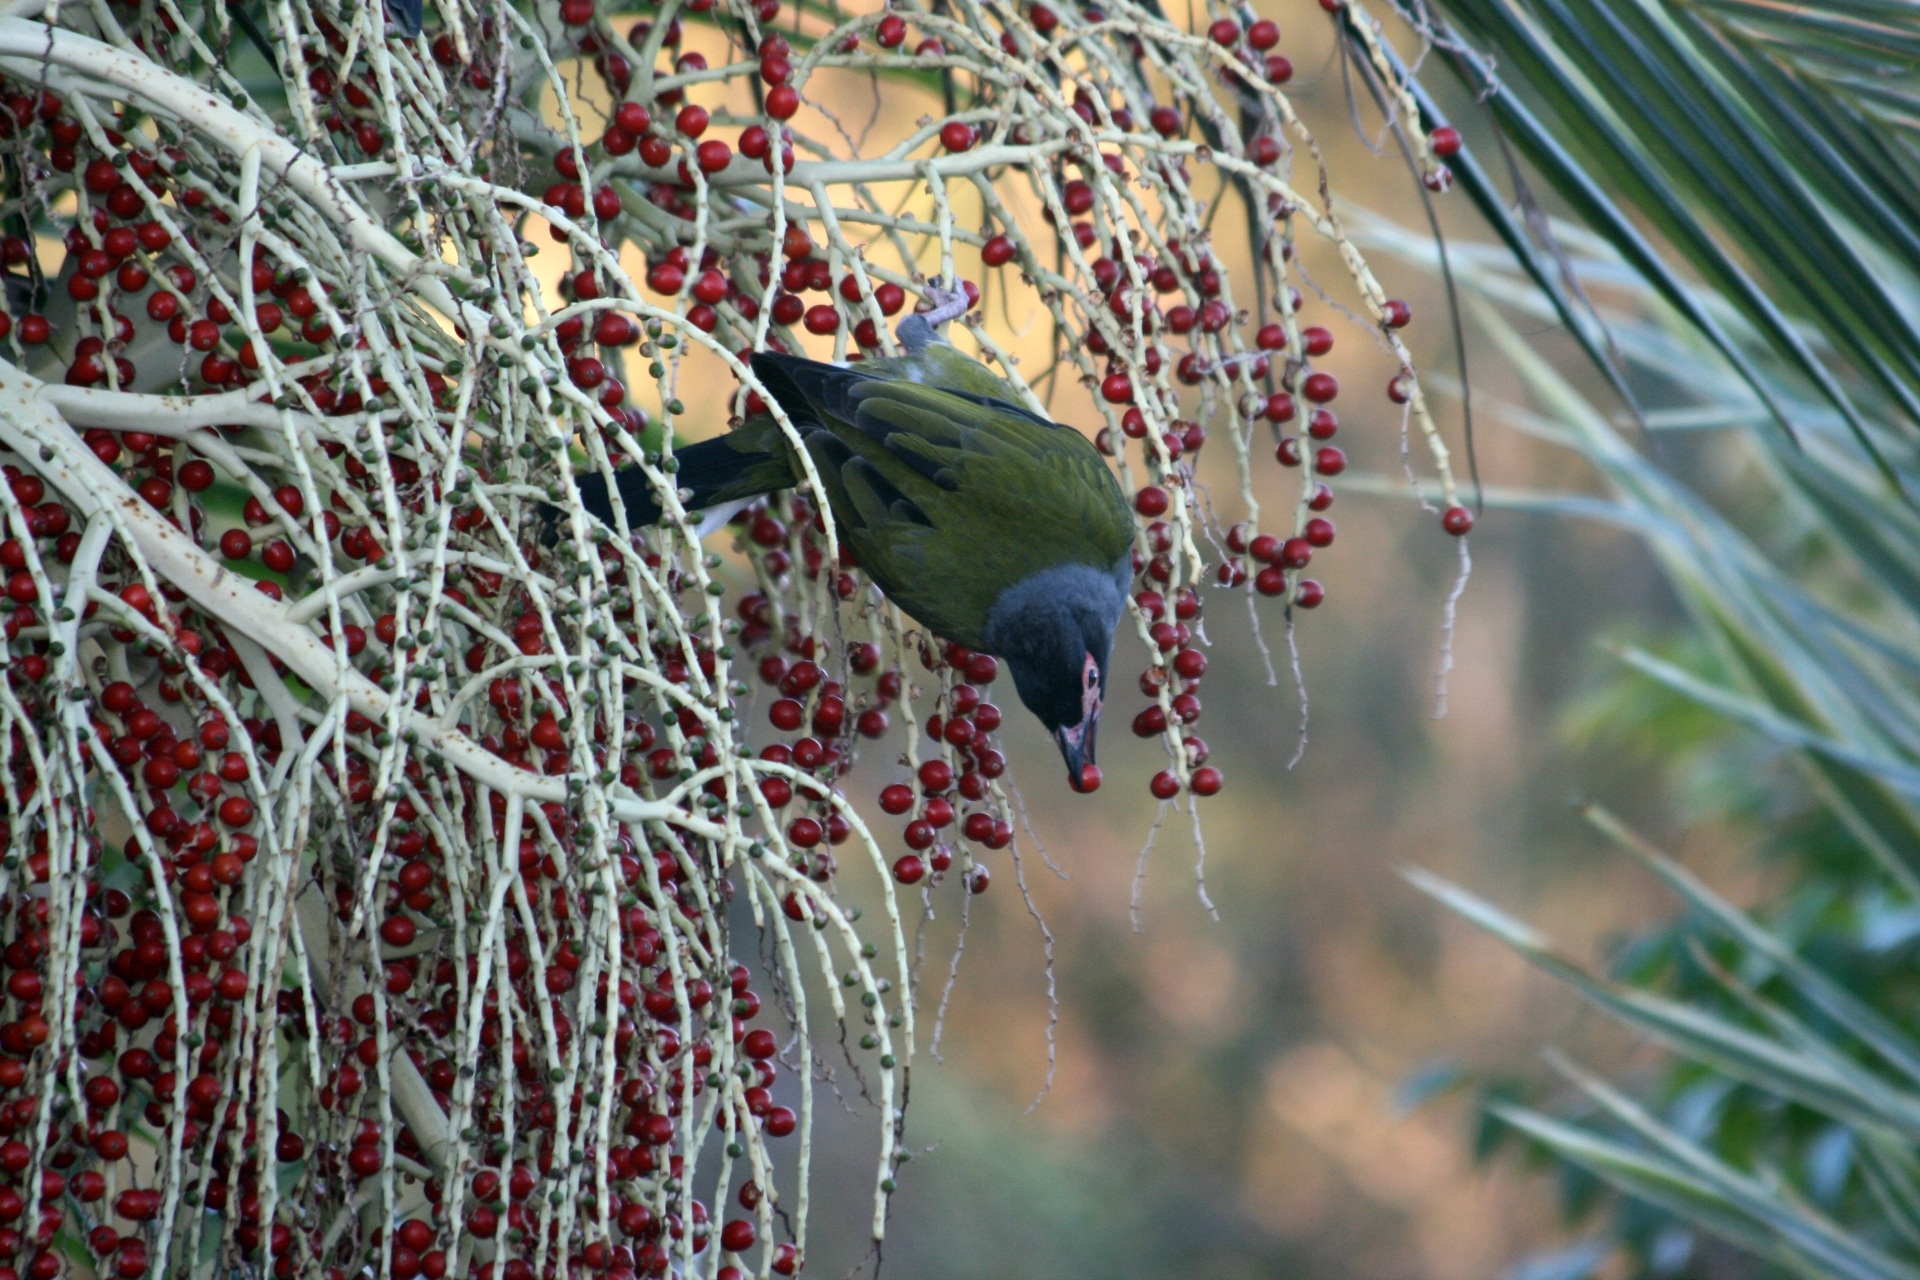
tree, nature, branch, winter, bird, plant, berry, leaf, flower, male, spring, green, beak, autumn, flora, season, fauna, australia, outdoors, australian, aussie, figbird, woody plant, perching bird